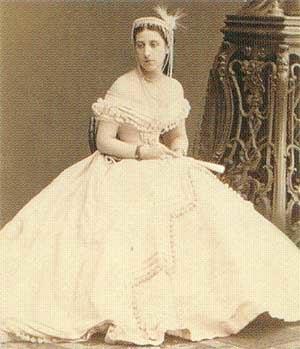
La princesse Maria Elimovna Mechtcherskaïa, de son nom de femme mariée princesse Demidoff-San-Donato, née le 16 février 1844 et morte le 26 juin 1868, est une aristocrate russe, demoiselle d'honneur de l'impératrice Marie Fiodorovna. Elle fut également le premier amour de l'empereur Alexandre III, alors héritier du trône.